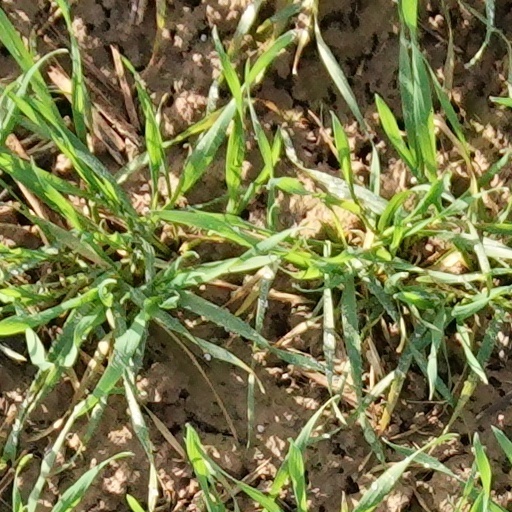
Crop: wheat